National Museum of Australia

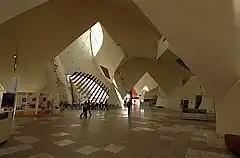
Central hall

The plan of the National Museum of Australia incorporates an exact copy of the lightning-flash zigzag that Libeskind created for the Berlin Museum by breaking a star of David. "The Bulletin" magazine first publicly raised allegations of plagiarism in June 2000. Libeskind was reported to be angry with the copying. Raggatt's defence against plagiarism was that the design was a quotation rather than a copy. The director of the museum, Dawn Casey, stated that she and her council were not aware of this symbolism when they approved the plan.